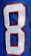
Number: 8